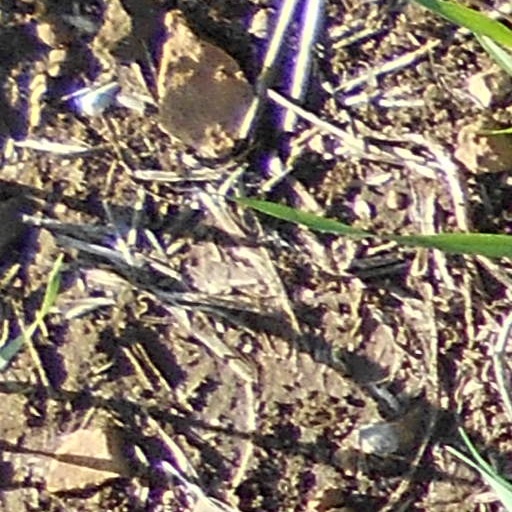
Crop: wheat